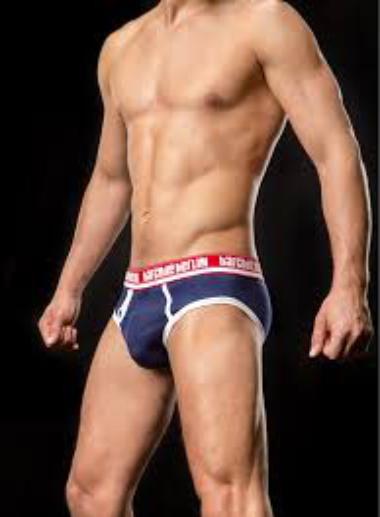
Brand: Barcode Berlin
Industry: Clothes